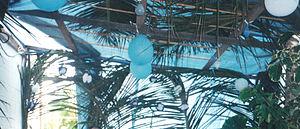
Le toit est formé à partir de choka et de bambou. On a ensuite lancé une bâche et disposé des feuilles de cocotiers pour recouvrir le tout.
À La Réunion, la sal'vert' est l'appellation d'une salle faite d'une structure de bois tels que choka, bambou ou de « bois d'encens » recouverte de feuilles de cocotiers ou de palmes que l'on construit dans une cour en plein air à l'occasion d'un festin. Pour faire face à d'éventuelles averses, les Réunionnais recouvrent les salles vertes d'une bâche épaisse puis l'habillent de feuilles afin d'en donner un aspect esthétique verdoyant.